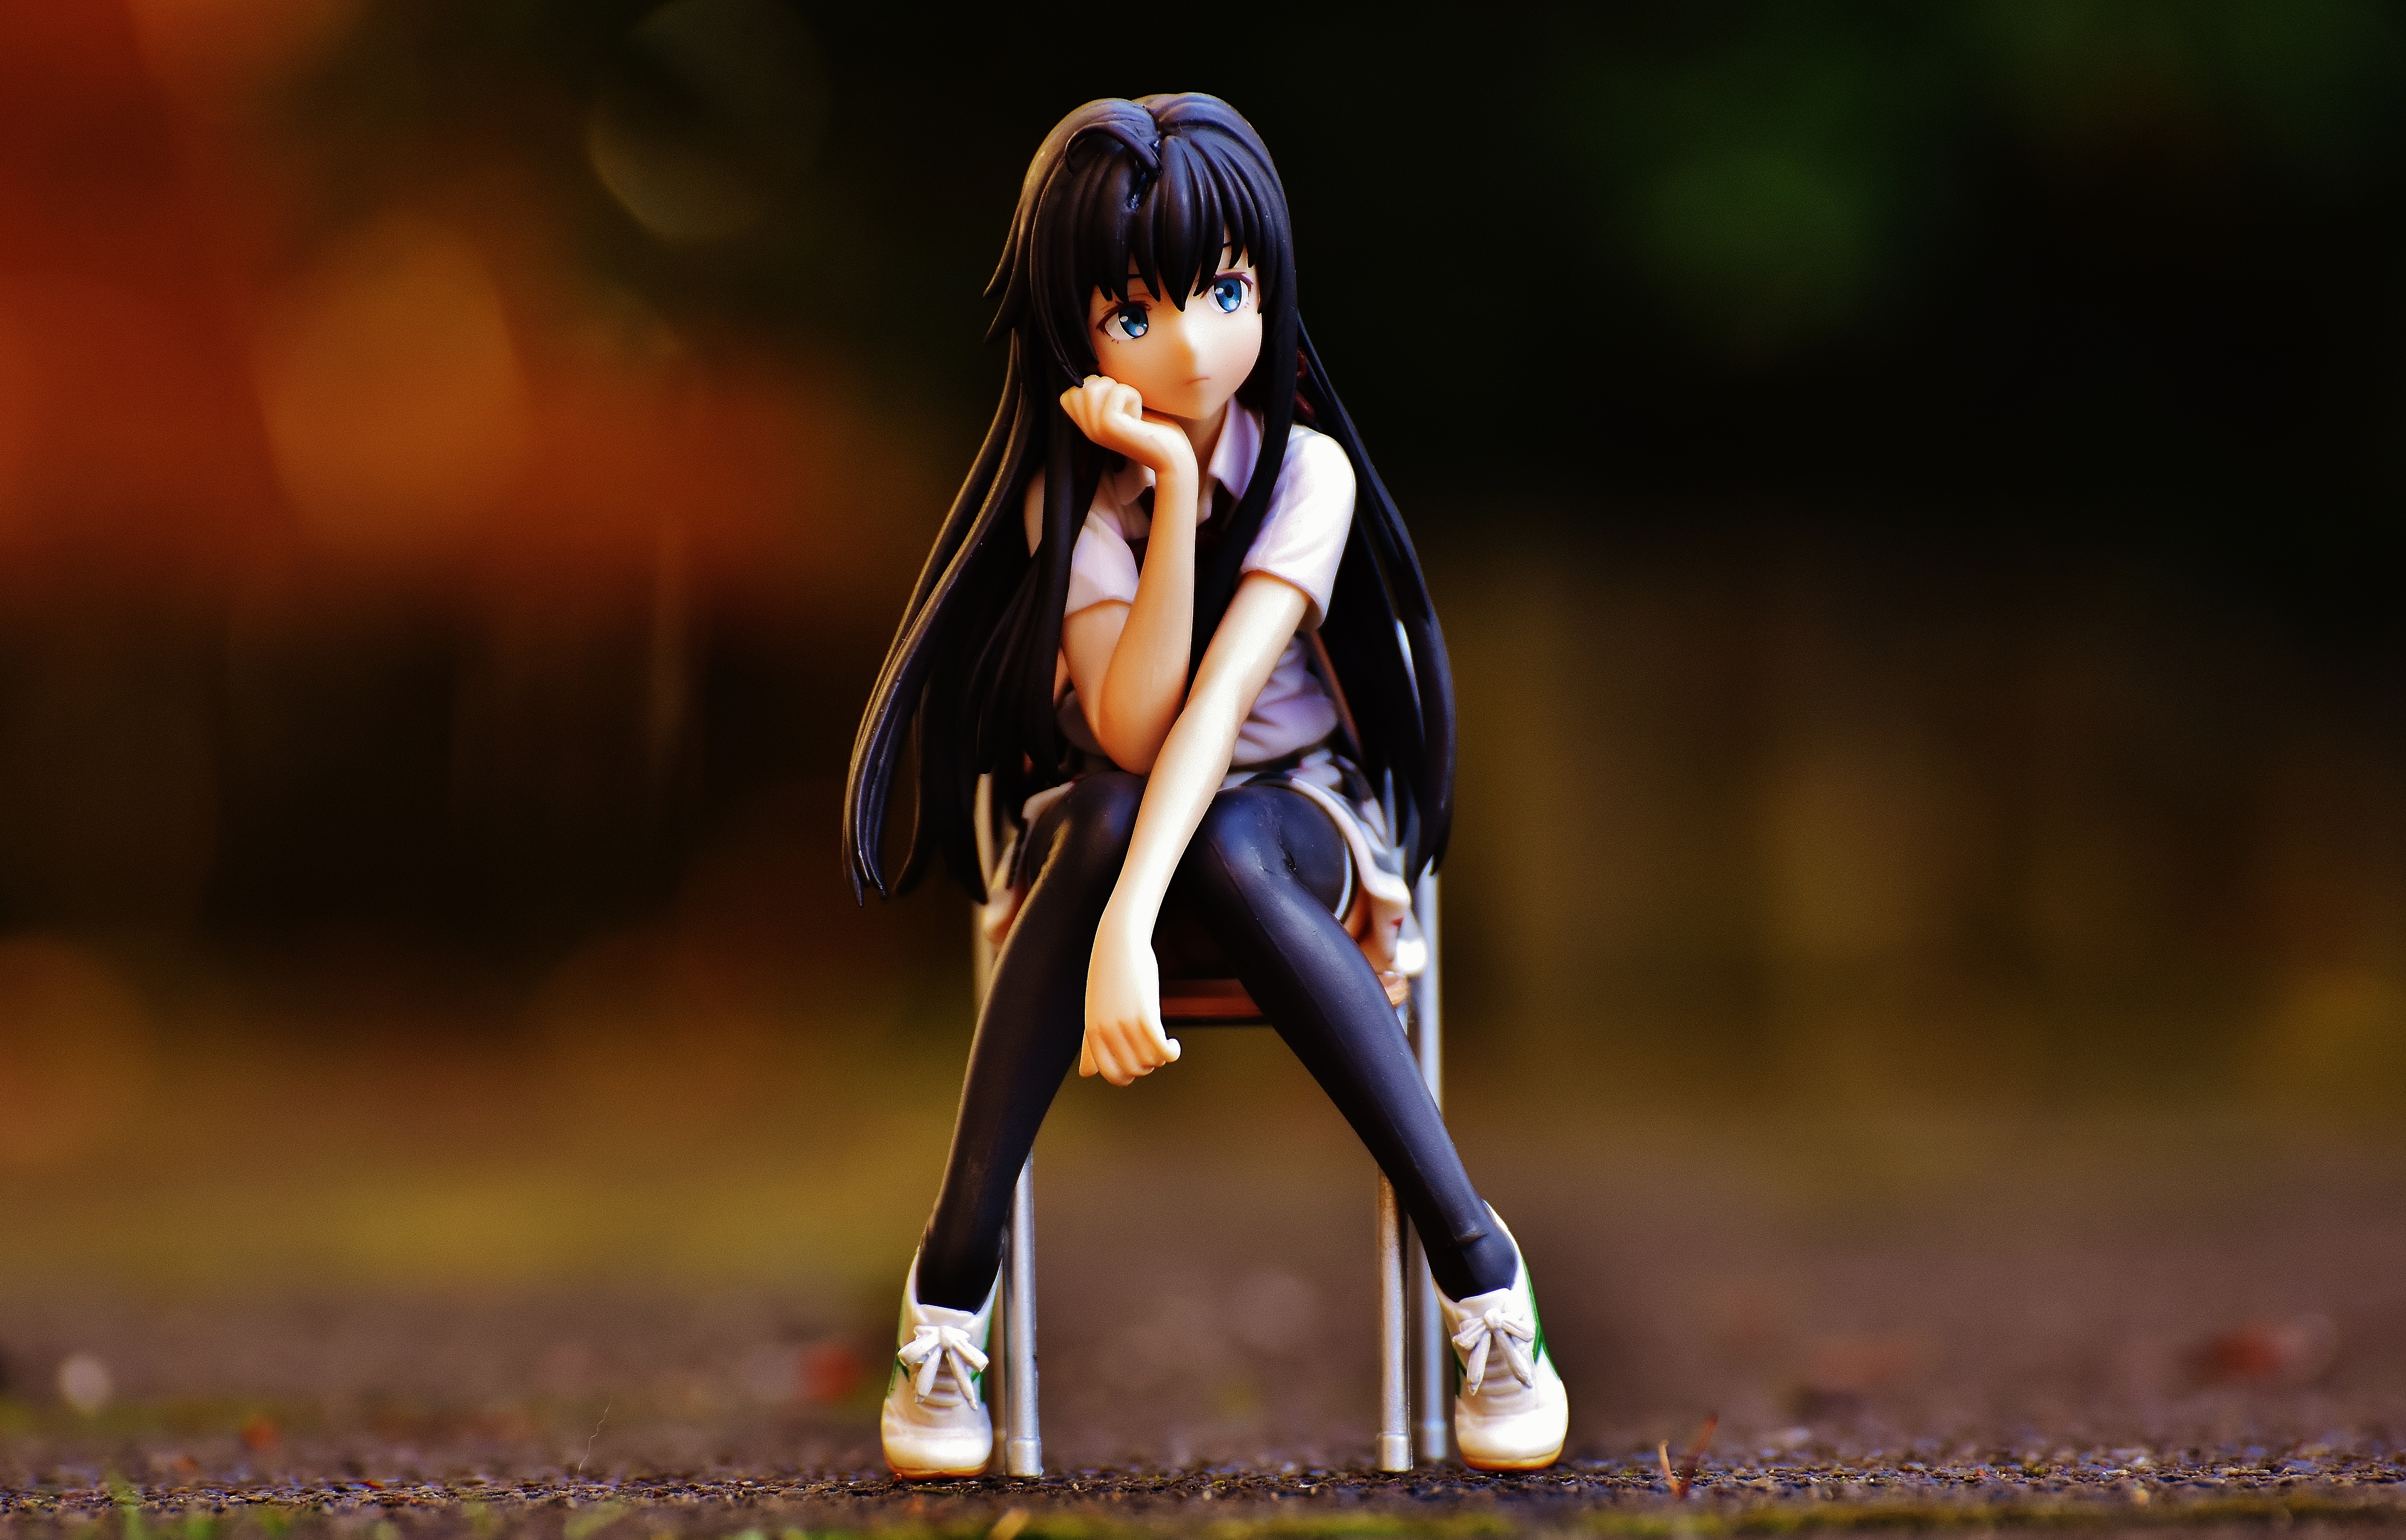
girl, photography, chair, view, decoration, thoughtful, lady, sit, sad, figure, beauty, fantasy, costume, anime, screenshot, computer wallpaper